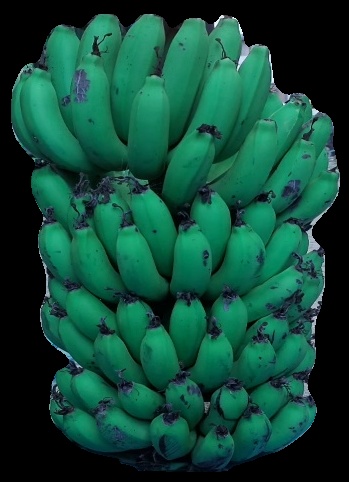
Variety: pachbale
Grade: grade2